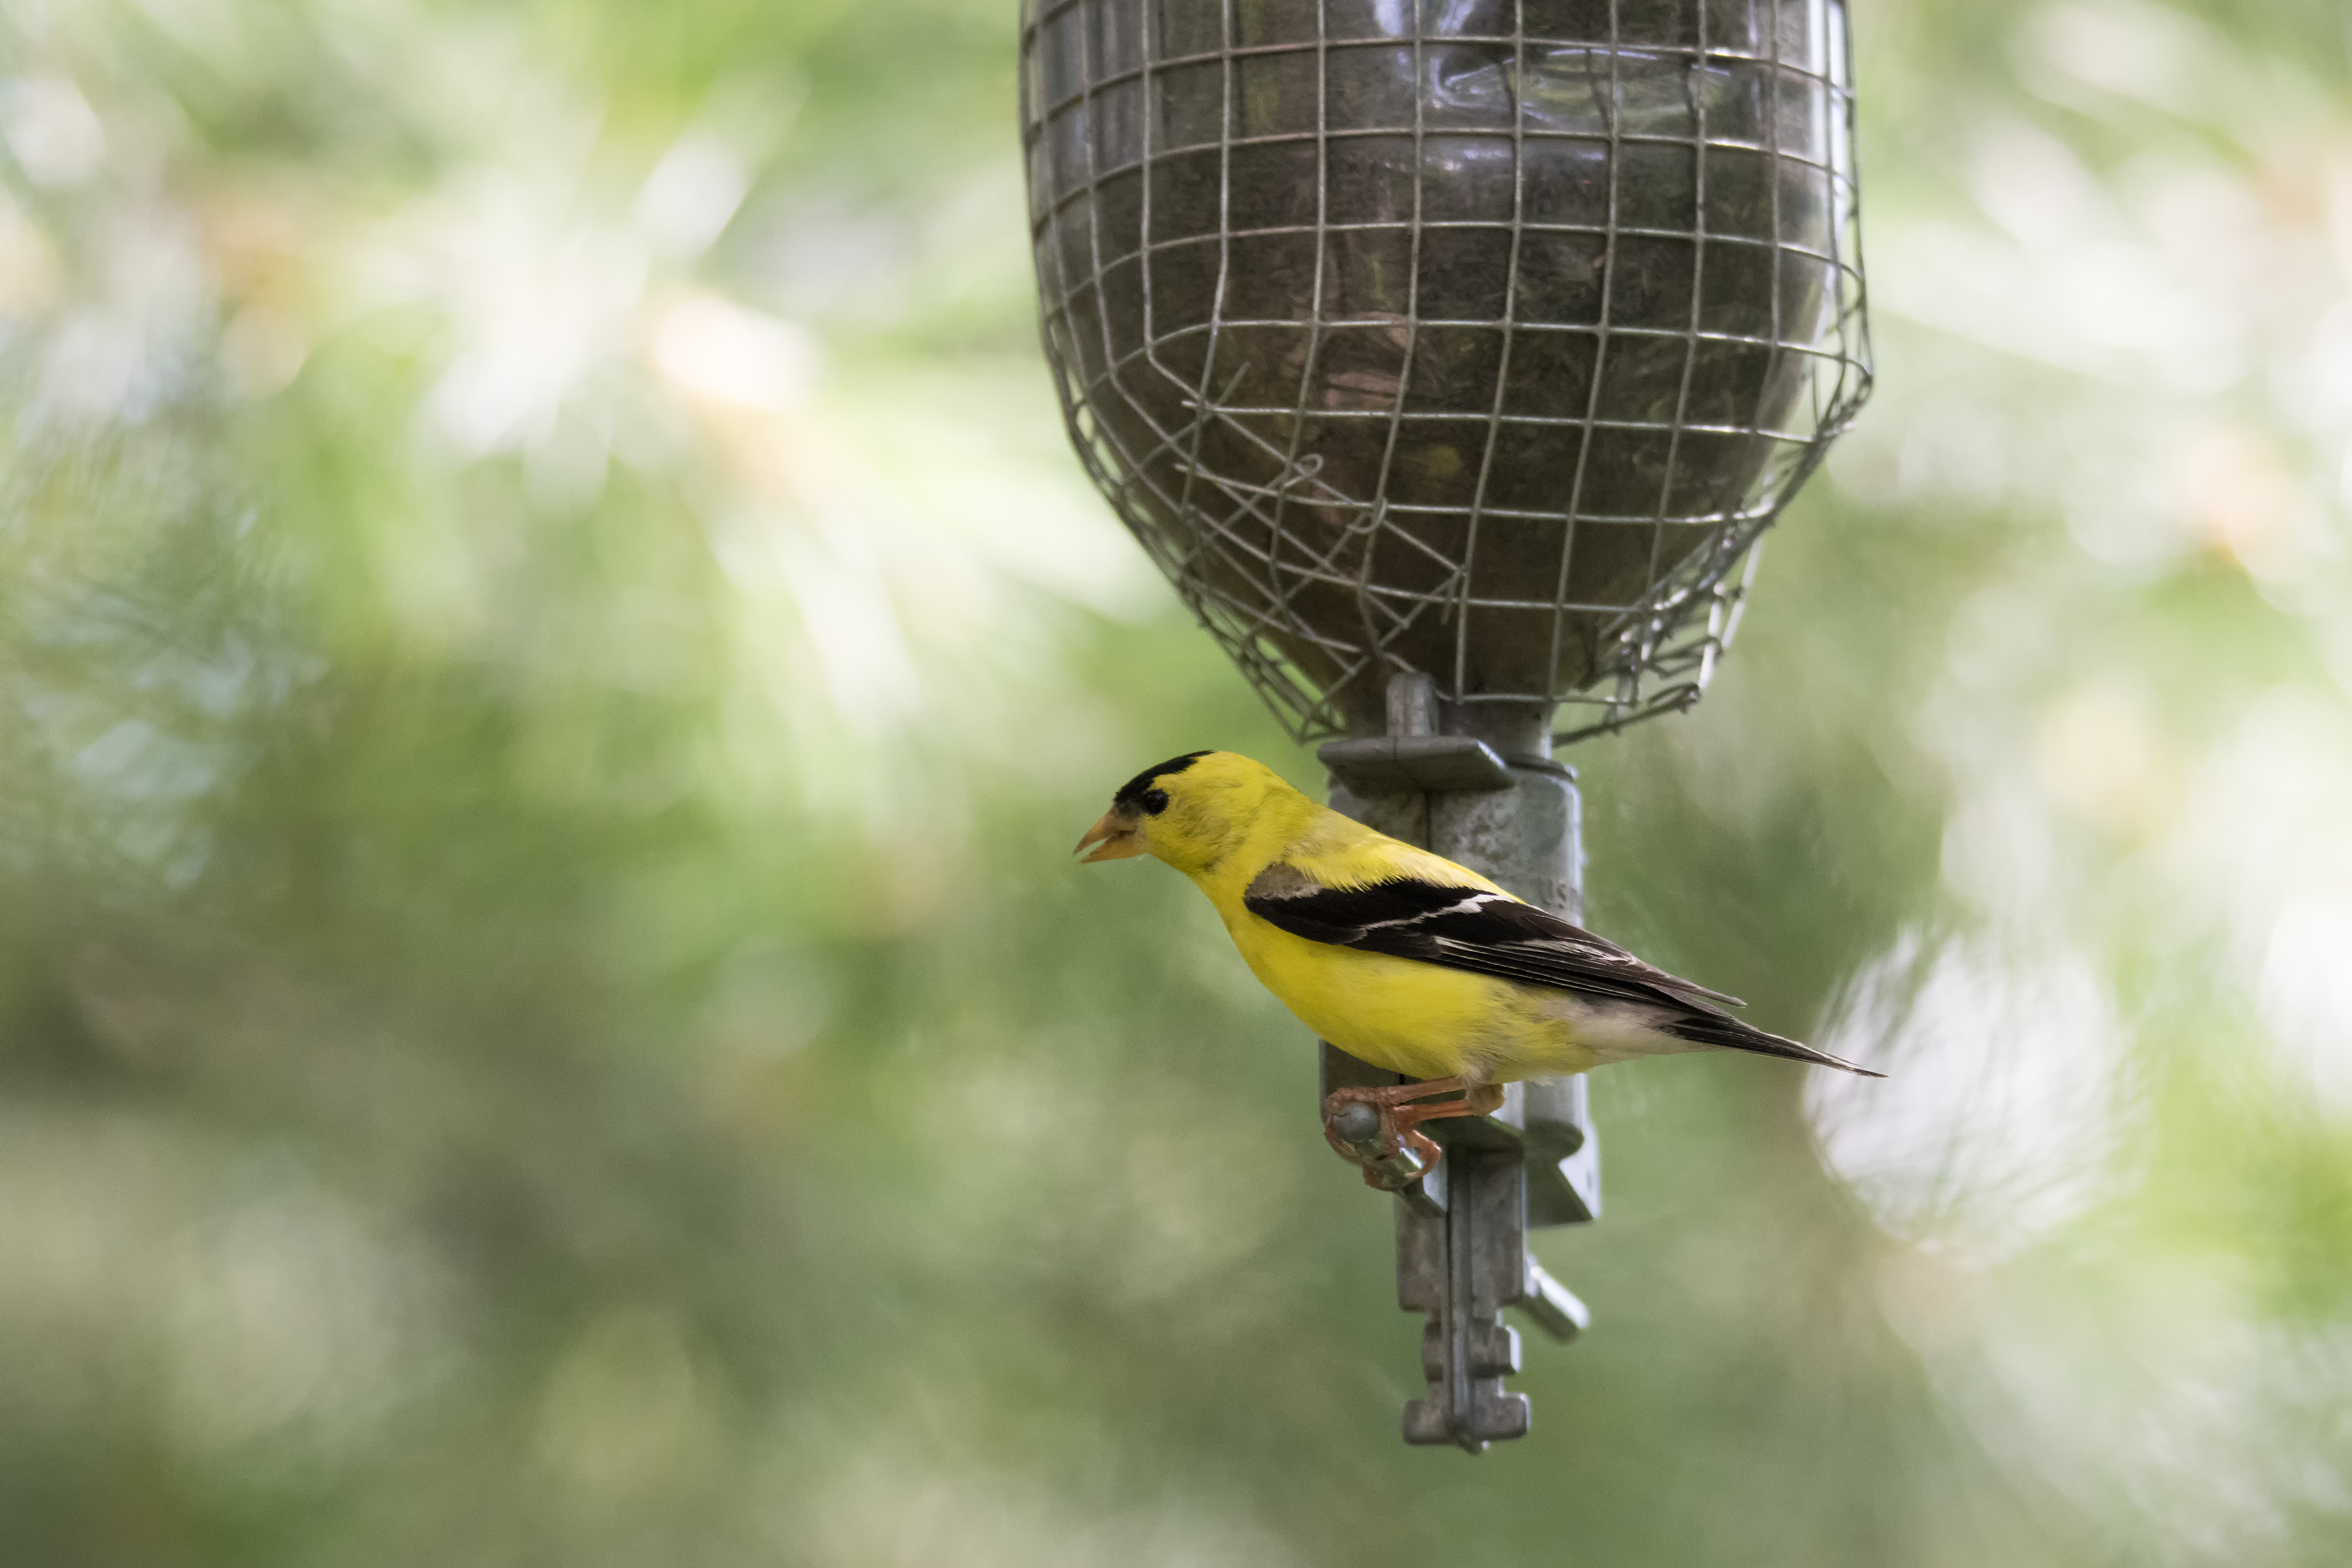
branch, bird, wildlife, beak, fauna, american, canada, vertebrate, jaune, quebec, finch, goldfinch, sherbrooke, oiseau, chardonneret, old world flycatcher, perching bird